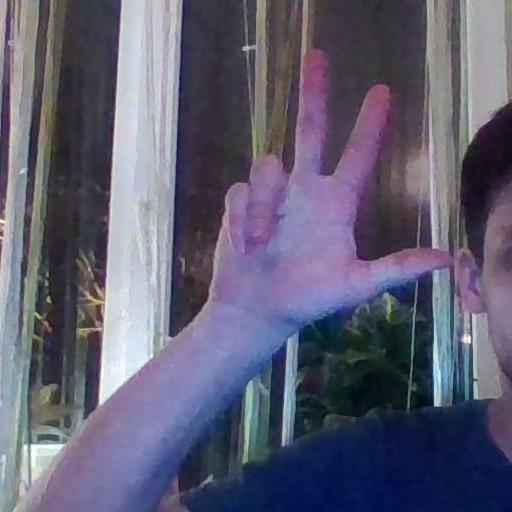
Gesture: three2